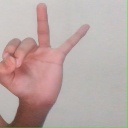
अक्षर: ण